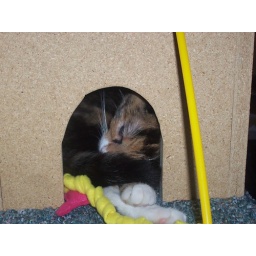
Dora asleep in the cat house I made her